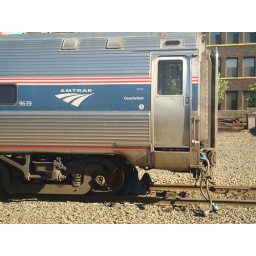
A worker fixes the truck underneath an Amfleet 1 coach in Springfield, MA